Renfe Class 334

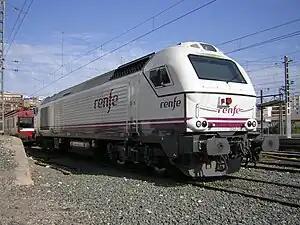

The Renfe 334 is a high speed, 4 axle diesel-electric locomotive built to haul passenger trains on Renfe's Talgo service on non electrified lines.